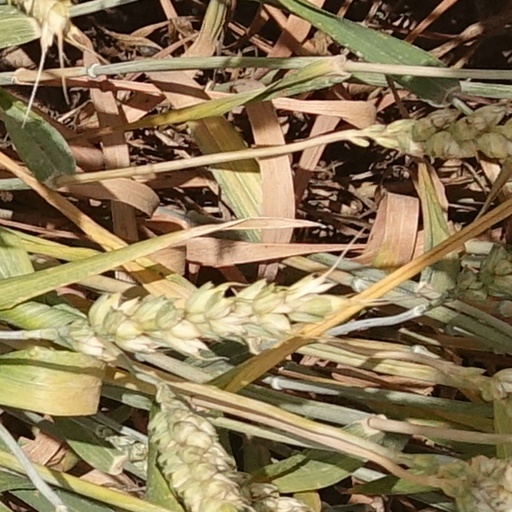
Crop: wheat